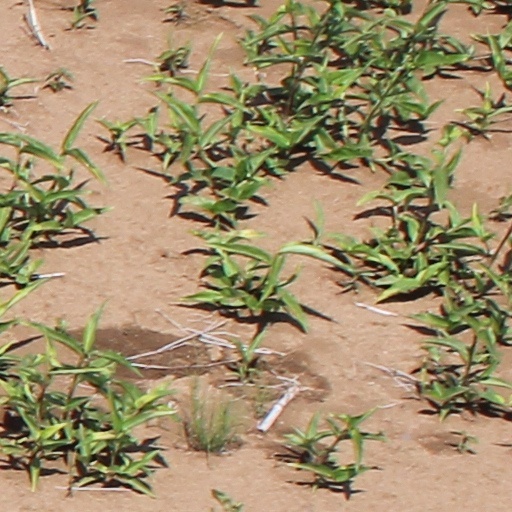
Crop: wheat